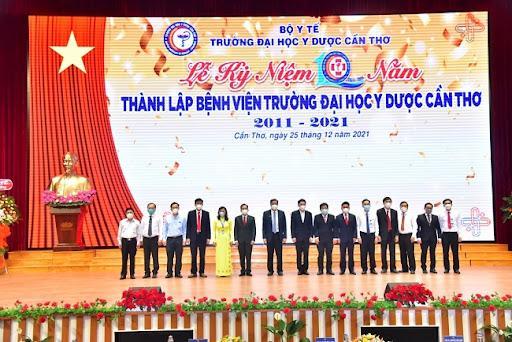
có nhiều người đang xếp thành một hàng ở trên sân khấu